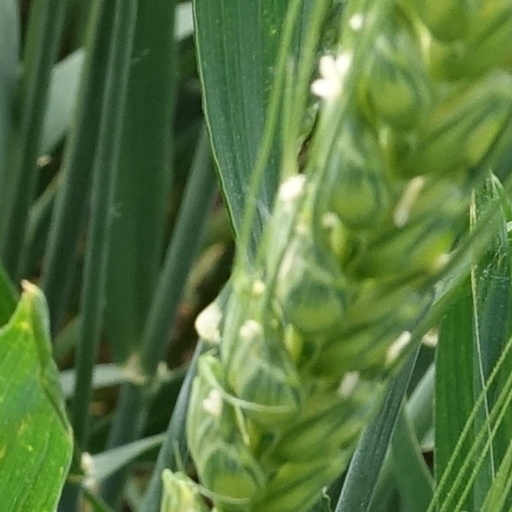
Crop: wheat